Roman Britain

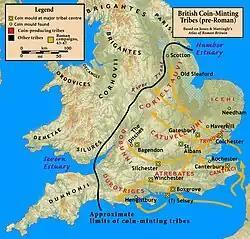
Conquests under Aulus Plautius, focused on the commercially valuable southeast of Britain

The Catuvellauni and their allies were defeated in two battles: the first, assuming a Richborough landing, on the river Medway, the second on the river Thames. One of their leaders, Togodumnus, was killed, but his brother Caratacus survived to continue resistance elsewhere. Plautius halted at the Thames and sent for Claudius, who arrived with reinforcements, including artillery and elephants, for the final march to the Catuvellaunian capital, Camulodunum (Colchester). Vespasian subdued the southwest, Cogidubnus was set up as a friendly king of several territories, and treaties were made with tribes outside direct Roman control.